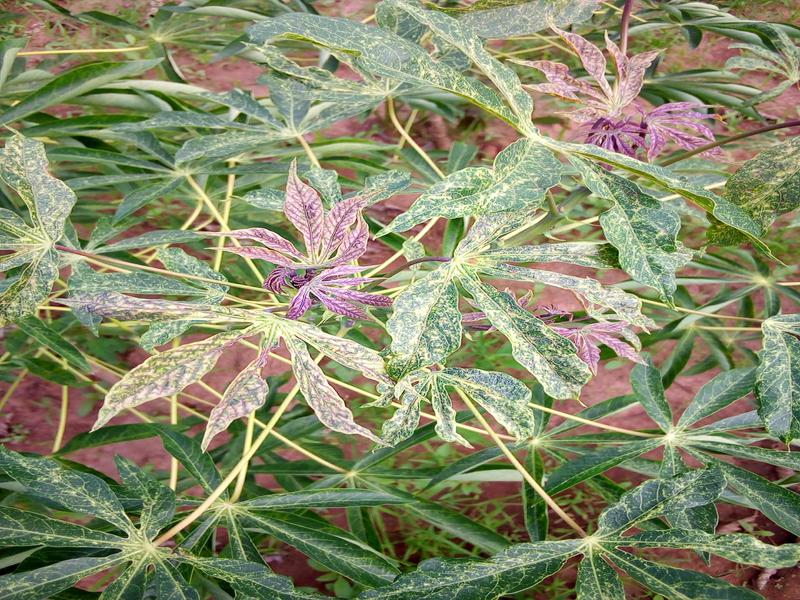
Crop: cassava
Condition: green_mottle